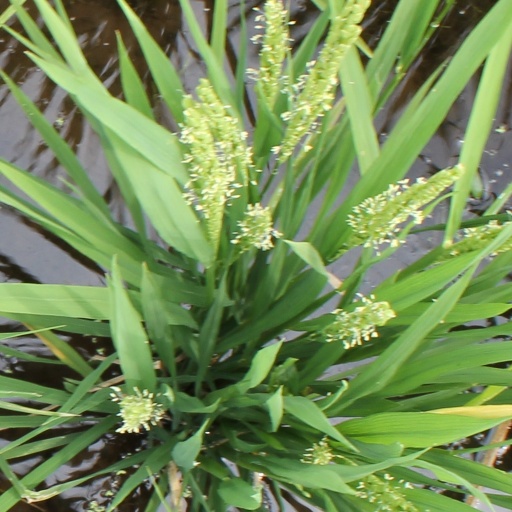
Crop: rice